Komal Kothari

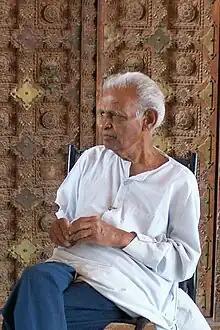
Komal Kothari

Komal Kothari (1929–2004) was an Indian folklorist and ethnomusicologist. Komal Kothari had devoted his life to investigation and documentation of folk traditions of western Rajasthan. Kothari received the honour of Padma Shri and Padma Bhushan from the Government of India. Komal Kothari painstakingly worked to preserve the cultural memory and made numerous recordings of folk music. He studied Langa and Manganiyar communities of folk musicians of Thar desert. Komal Kothari was not only a scholar but also a man of action. He co-founded Rupayan Sansthan - Rajasthan Institute of Folklore, in 1960 in the village of Borunda. The institution houses a repository of recordings by Kothari and works to collect, preserve, and disseminate the oral traditions of Rajasthan. Kothari was co-editor of the journal "Lok Sanskriti," a journal based on the theme of folk culture. Besides, Kothari arranged international performances of folk artists from Rajasthan in several countries. His monograph on Langas, a folk-musician caste in Rajasthan, was enlivened by an accompanying album of recordings of twelve folk songs sung by Langa artistes. His understanding of desert culture and its connections with ecology endeared him to the environmentalists. He planned a museum based on the ecology of the broom’, to show the technical use of specific types of desert grass for specific purposes. His vision was actualised in the form of Arna Jharna - The Thar Desert Museum of Rajasthan in Borunda, near Jodhpur. Kothari was a scholar of patterns of culture and his expertise enriched both folklore studies and history.